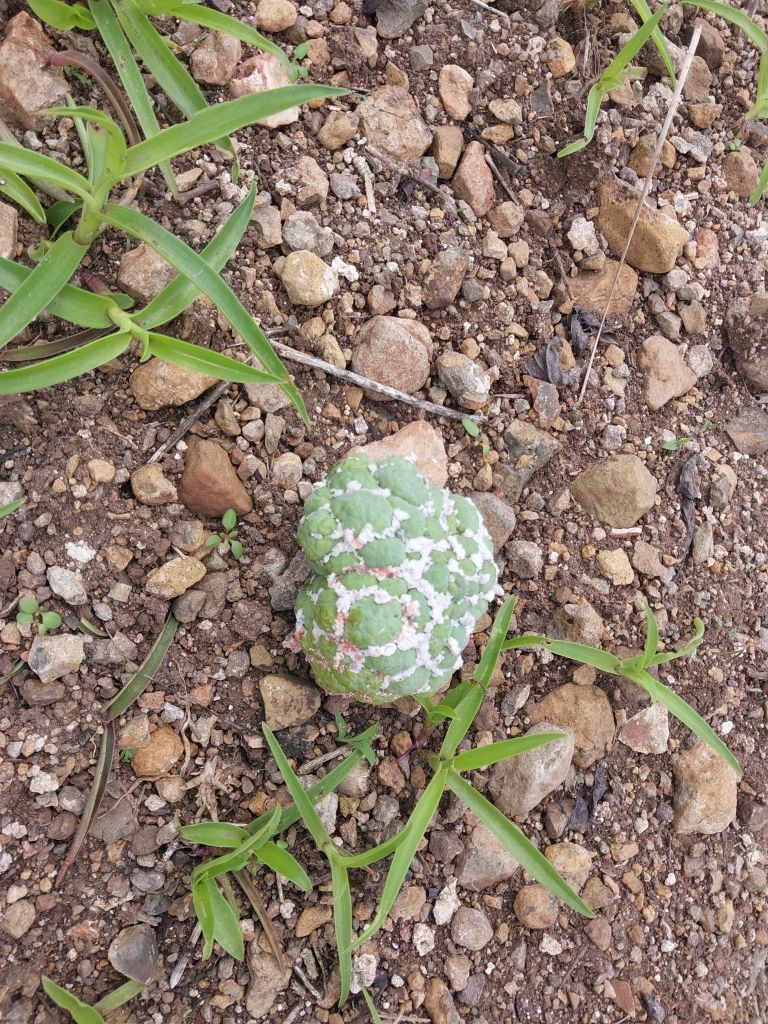
Disease label: Mealy Bug